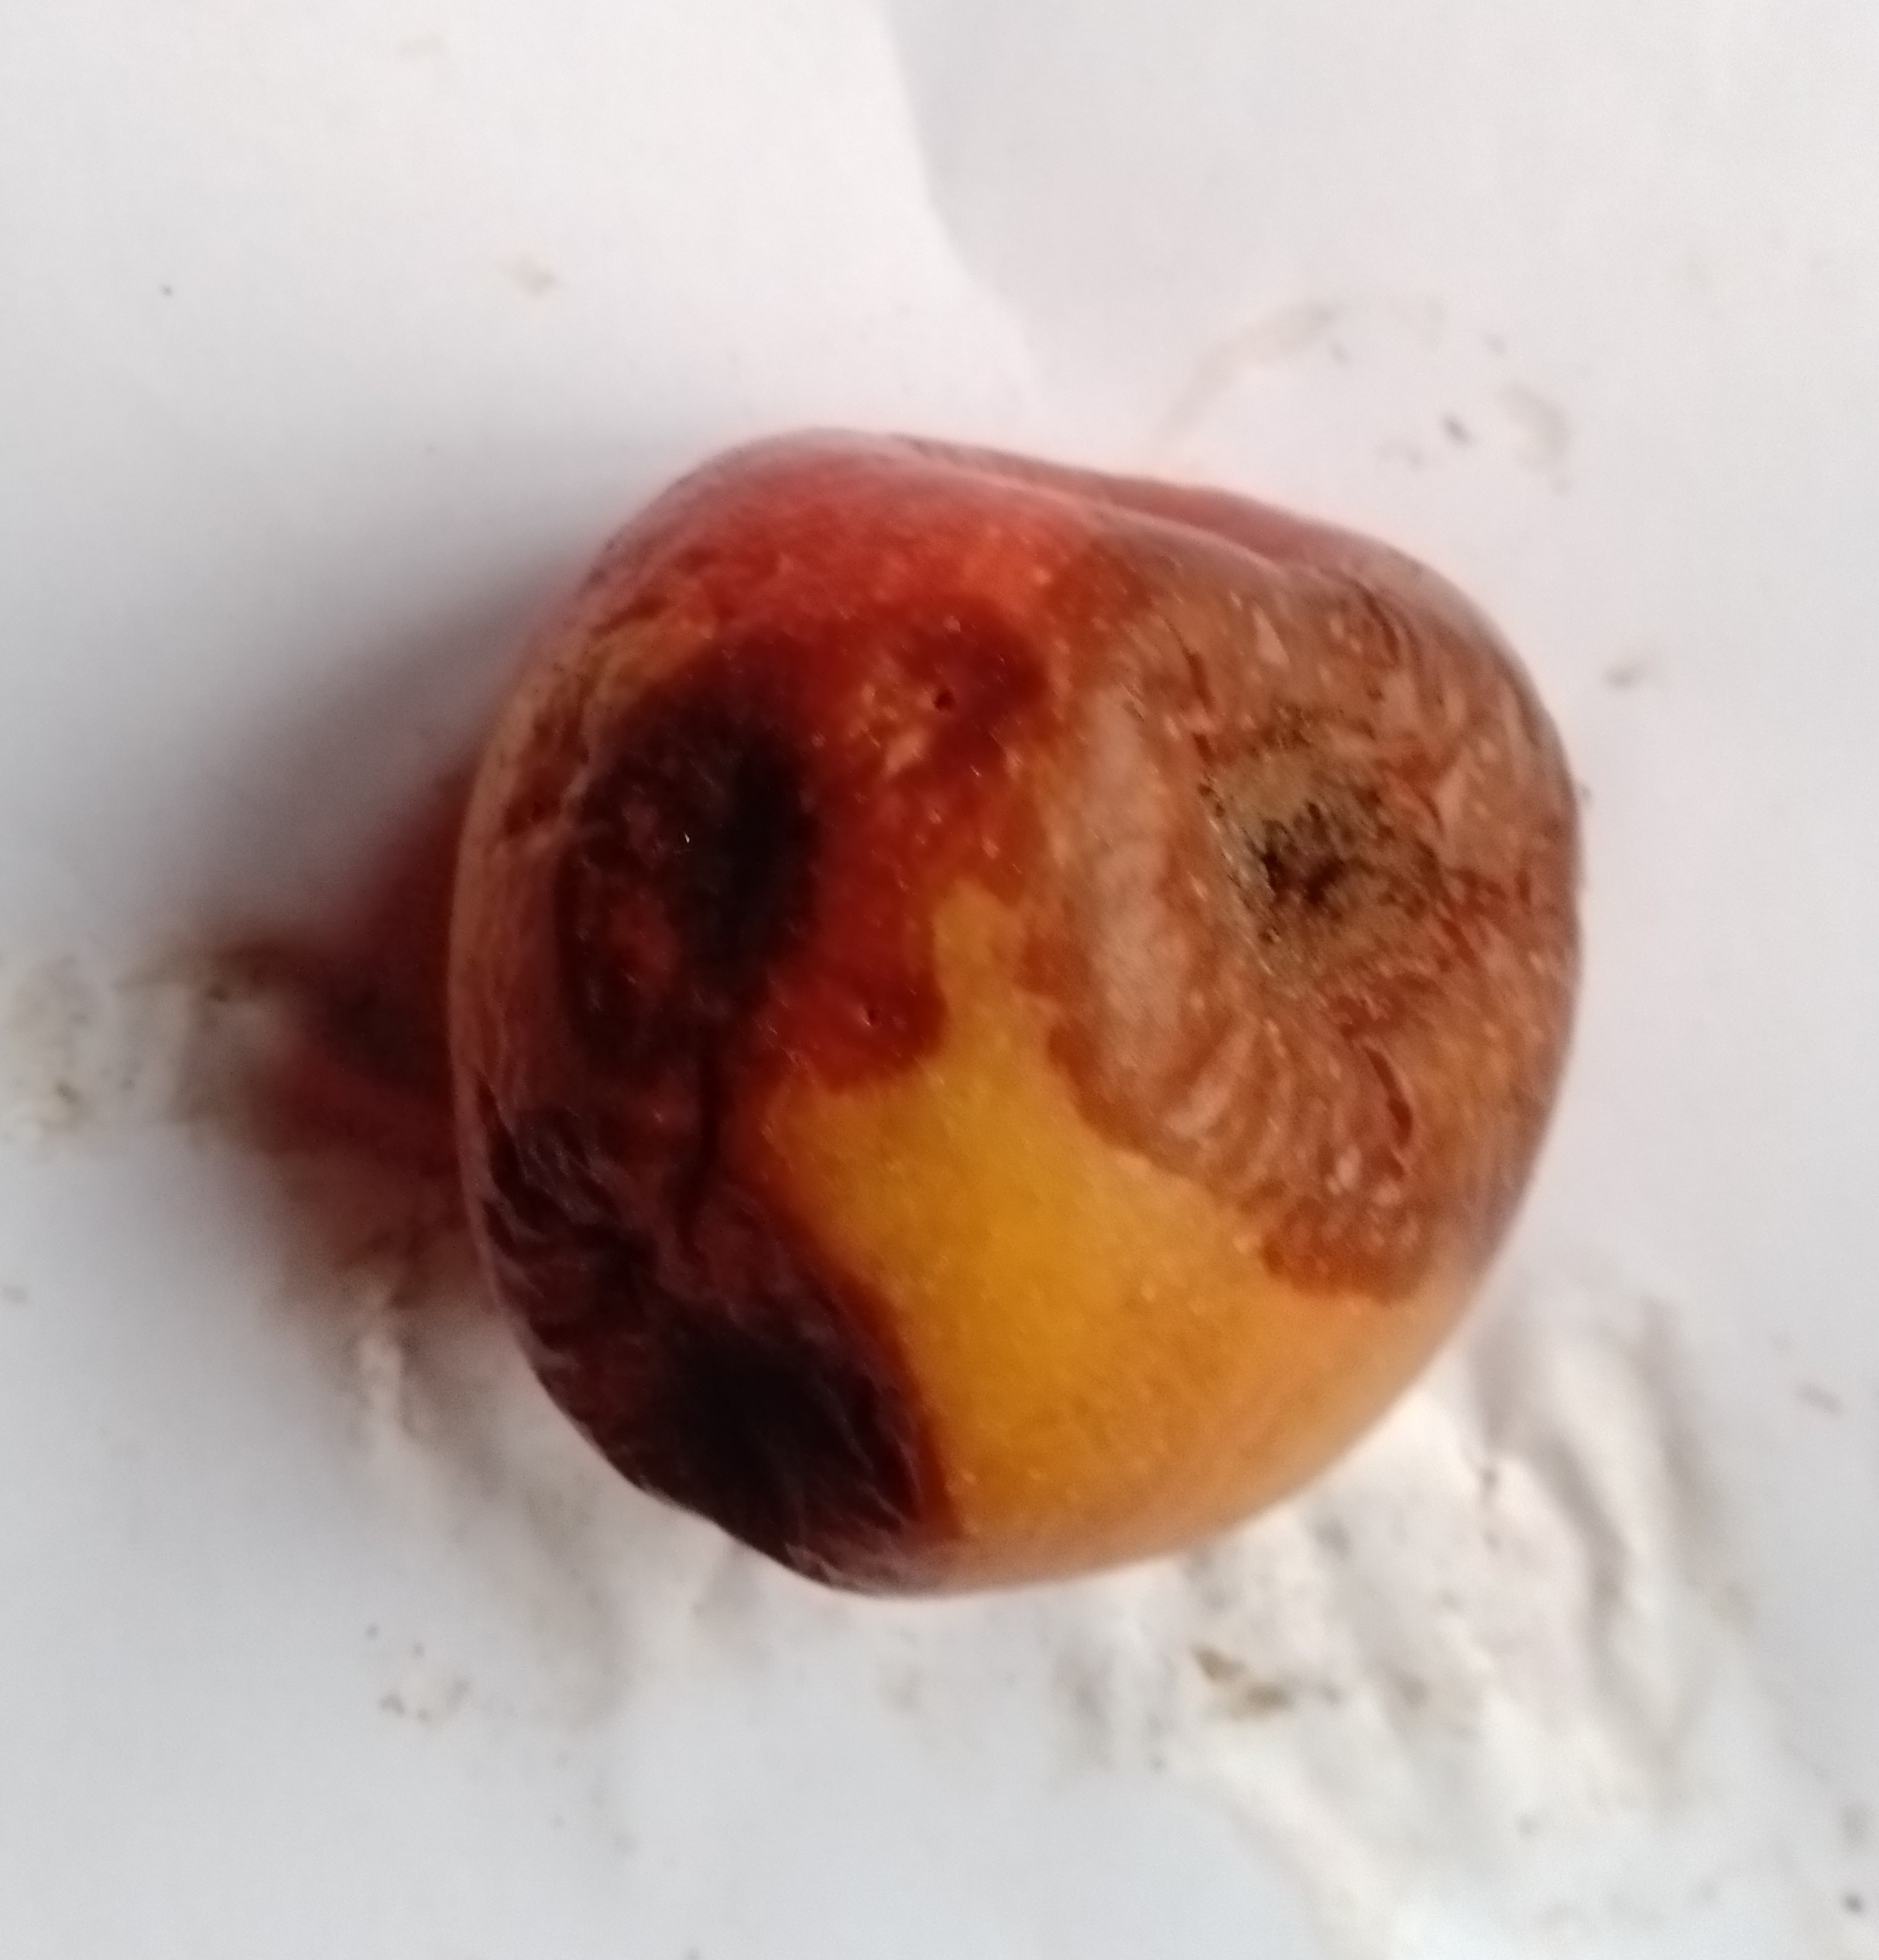
Fruit: apple
Condition: rotten